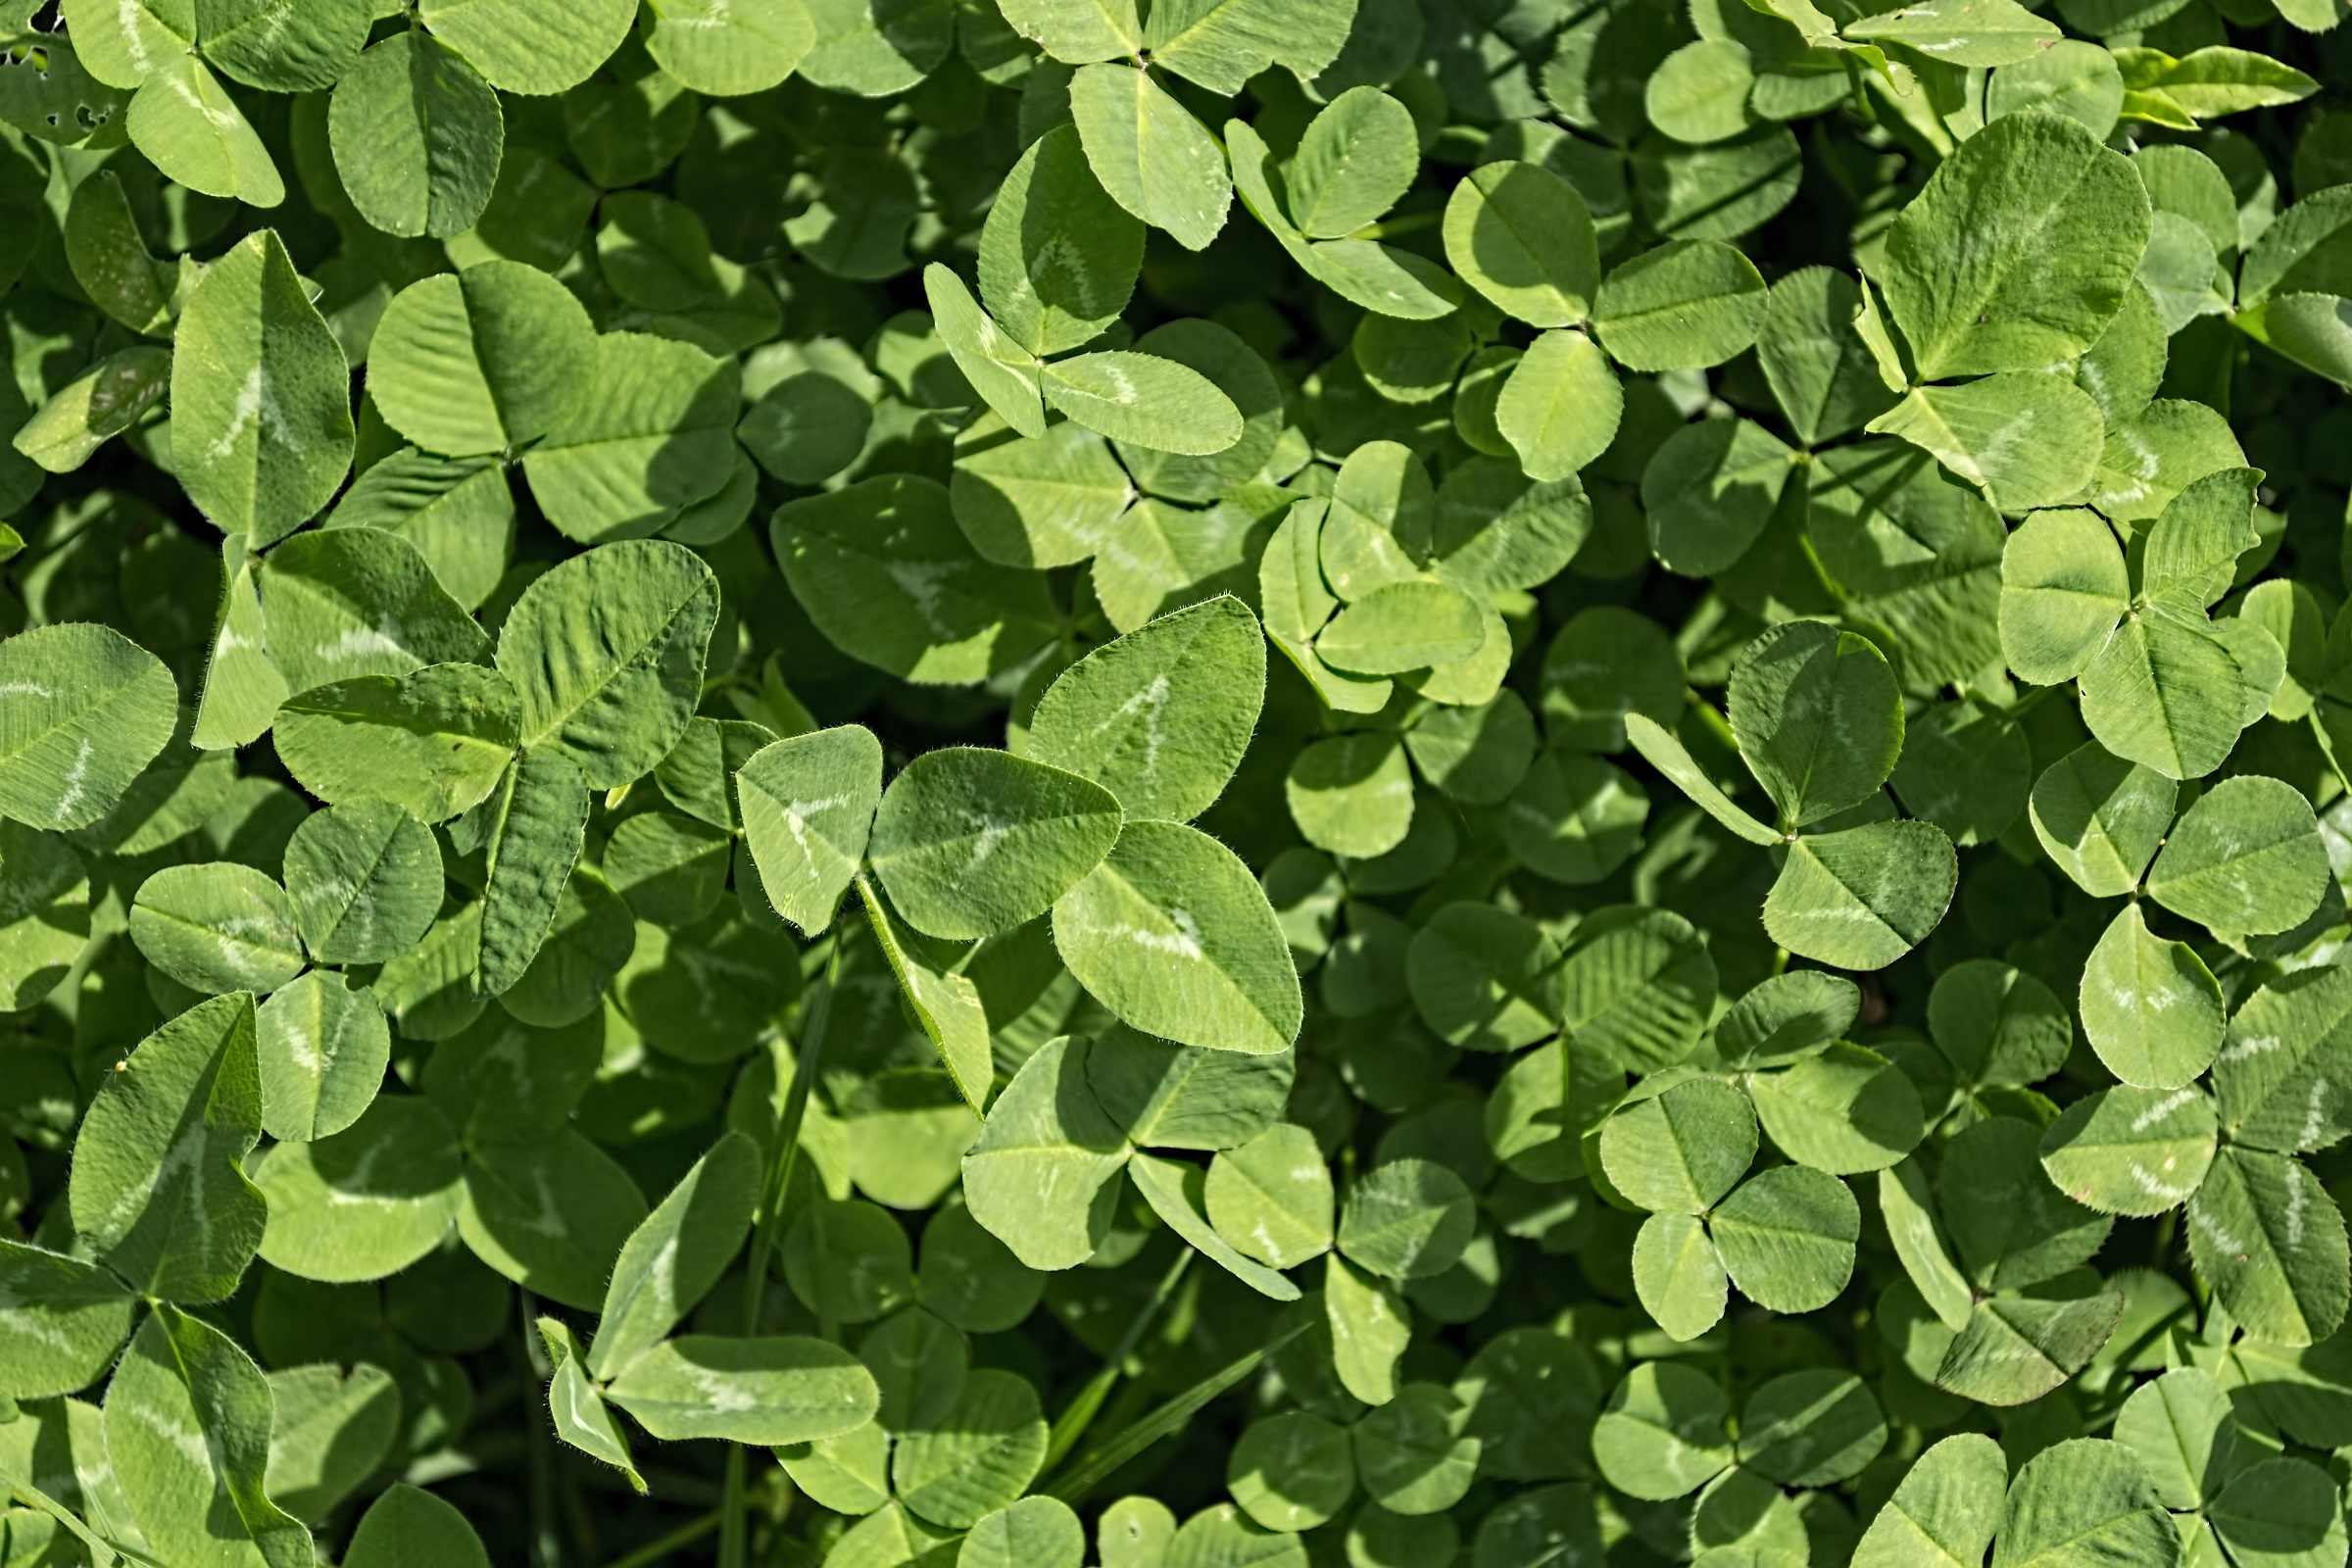
nature, grass, growth, plant, field, meadow, leaf, flower, decoration, pattern, green, herb, produce, botany, flora, season, clover, leaves, design, shrub, groundcover, flowering plant, annual plant, land plant, centella